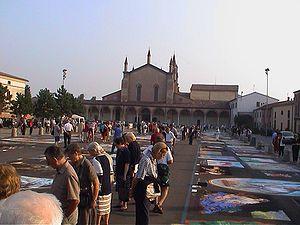
Madonnaro est un nom originaire de l'Italie du centre, dérivé de Madonna, qui désigne un artiste de rue qui produit à l'aide de craies colorées, à même le pavé des rues et des places, des tableaux essentiellement d'inspiration religieuse, copies de grands maîtres ou non.